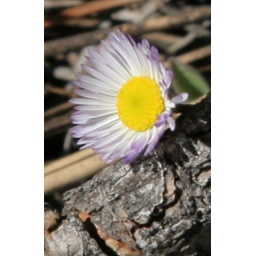
July 2005 Tiny flowers on forest floor. Az/NM border near Luna.